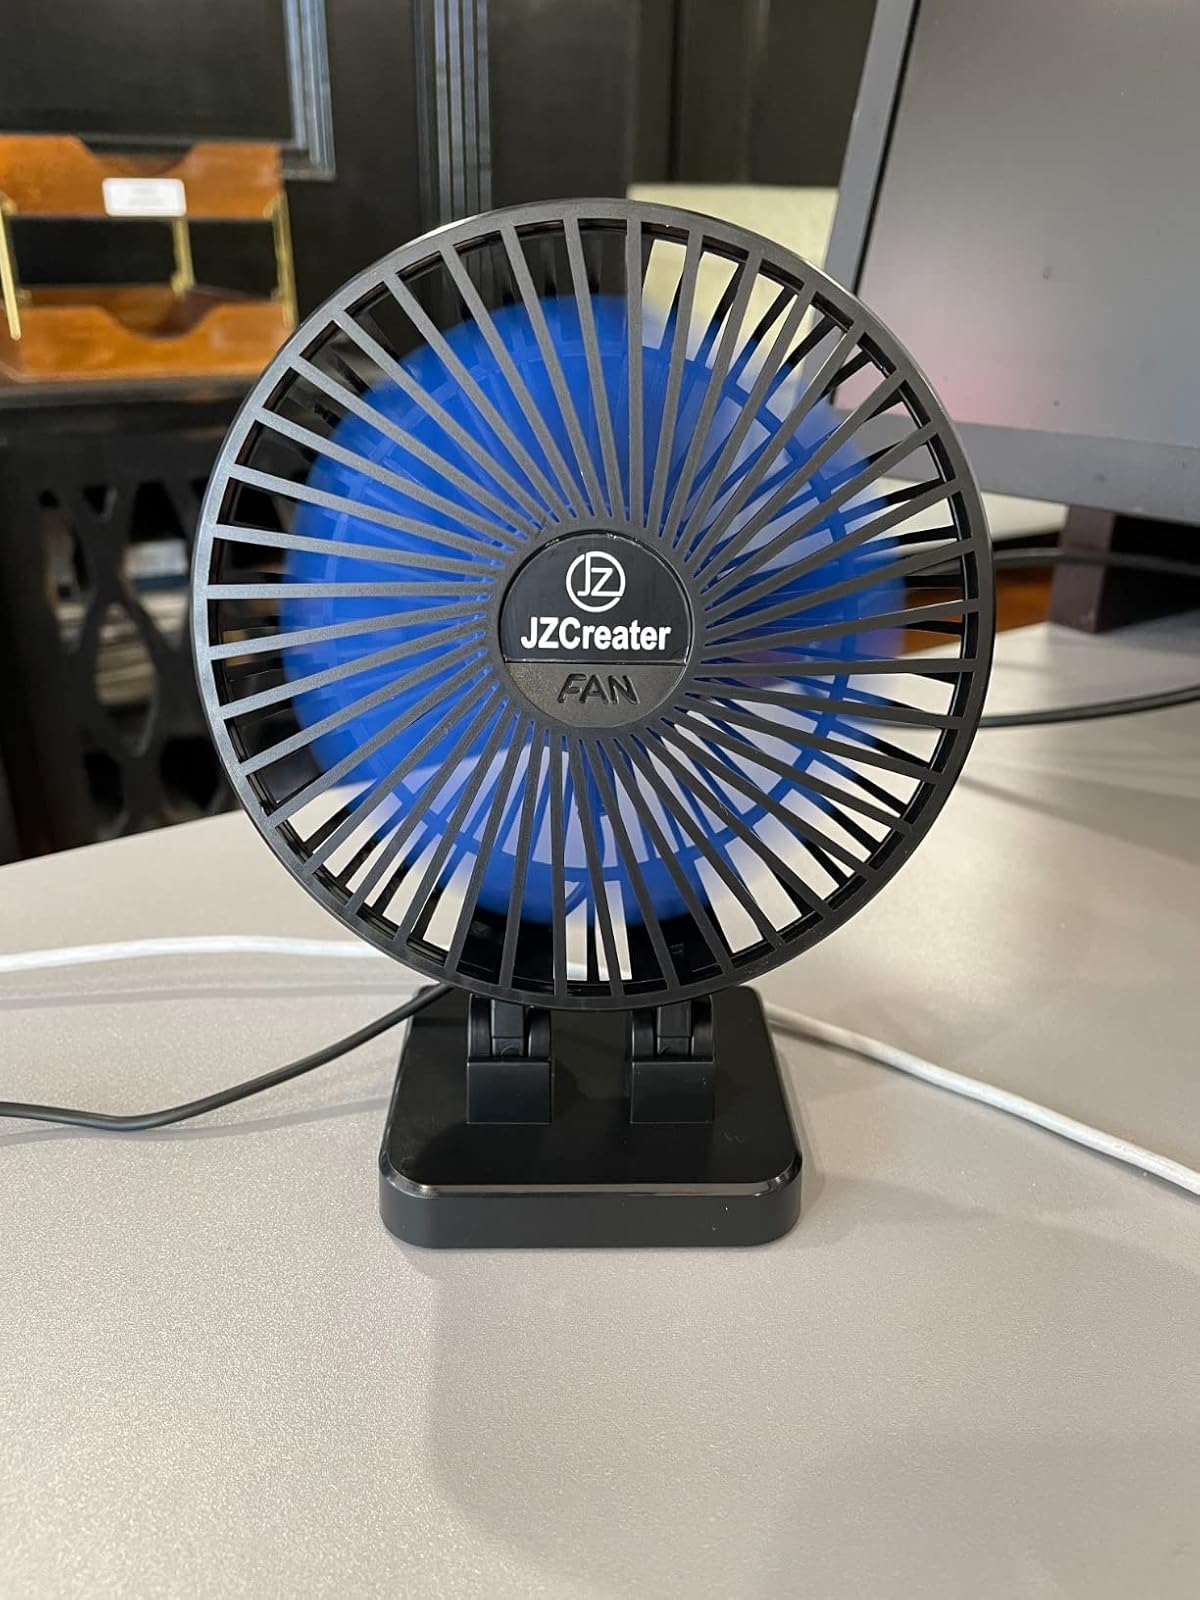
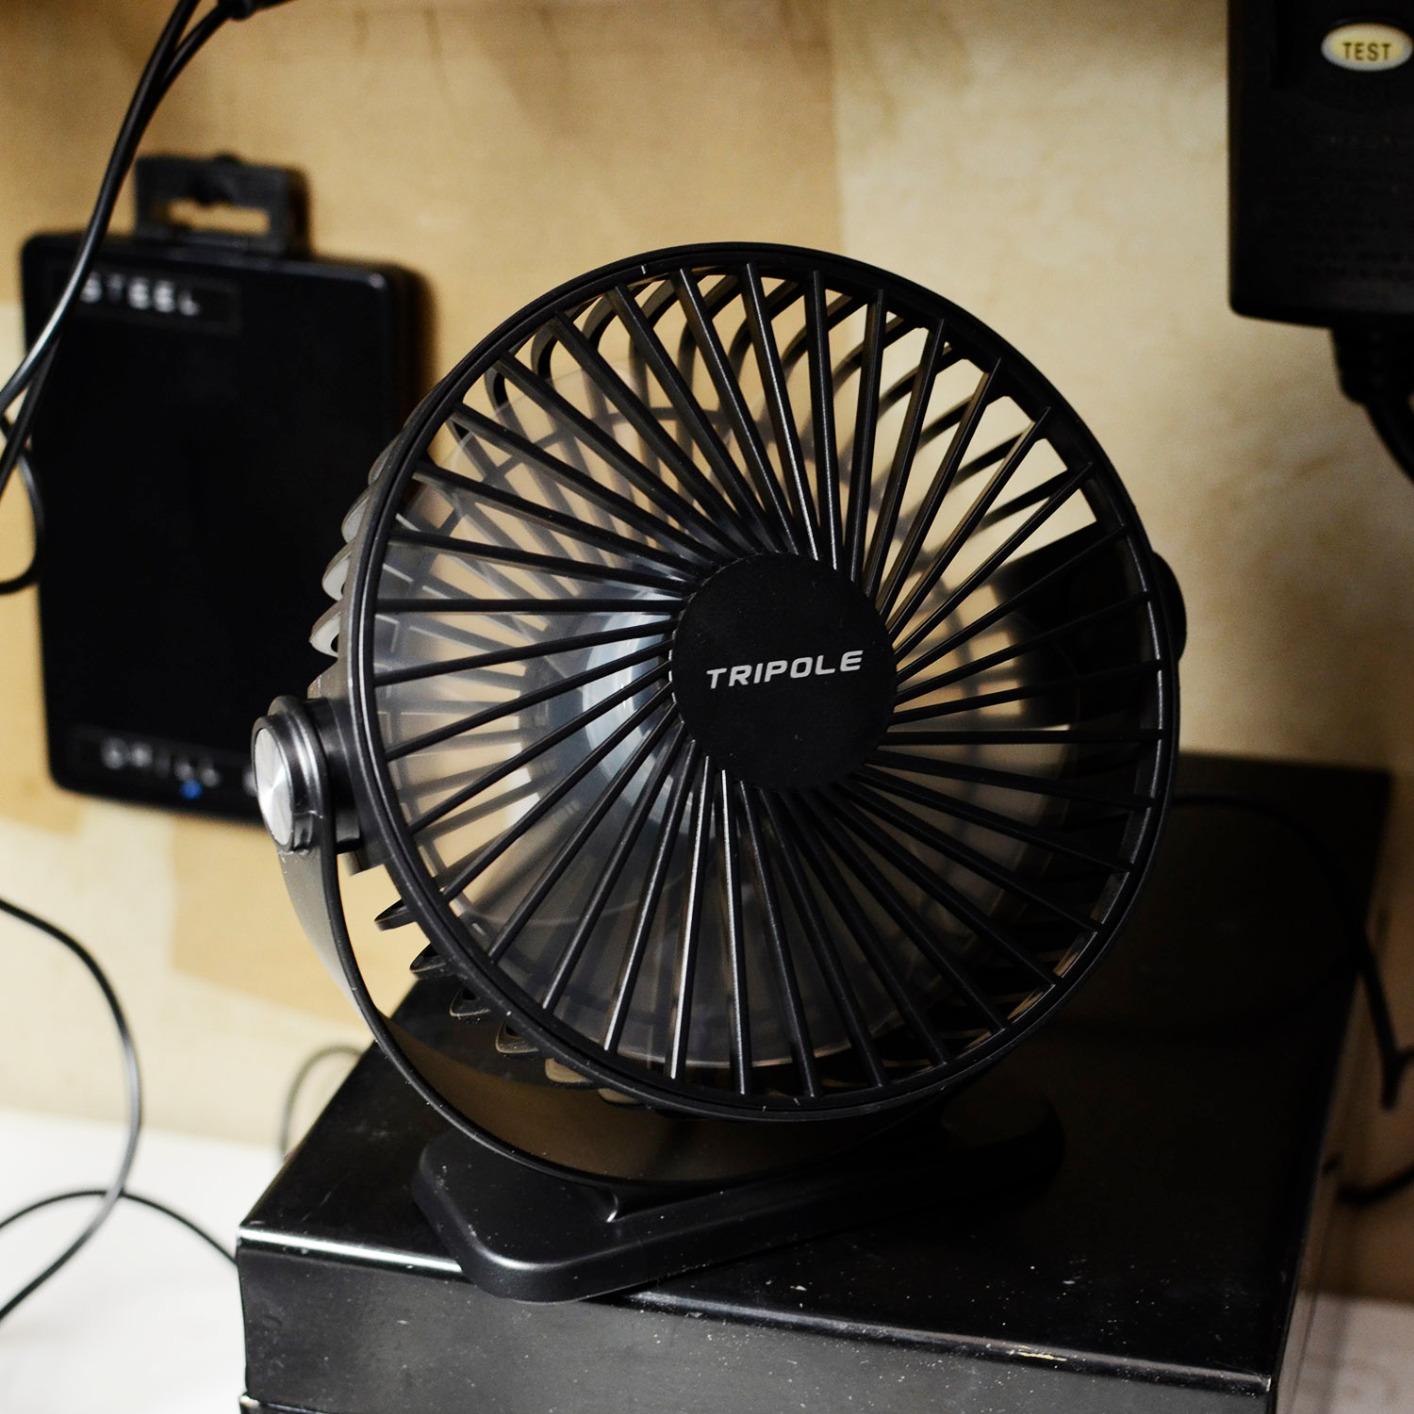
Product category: fan
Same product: no